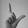
ASL letter: L